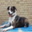
Label: dog